Carlton, Kansas

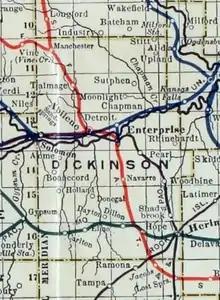
1915 Railroad Map of Dickinson County

For many millennia, the Great Plains of North America was inhabited by nomadic Native Americans. From the 16th century to 18th century, the Kingdom of France claimed ownership of large parts of North America. In 1762, after the French and Indian War, France secretly ceded New France to Spain, per the Treaty of Fontainebleau.